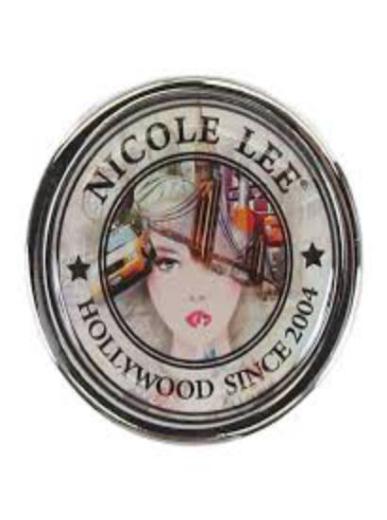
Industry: Clothes